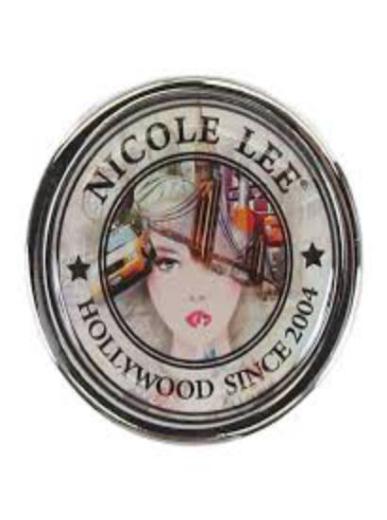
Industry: Clothes